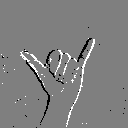
ASL letter: y